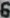
Number: 6